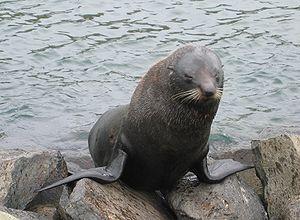
L'Otarie à fourrure de Nouvelle-Zélande est un mammifère appartenant à la famille des Otariidae.